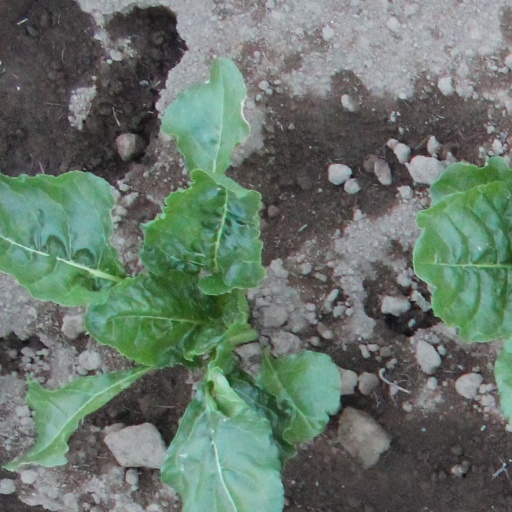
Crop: sugar beet